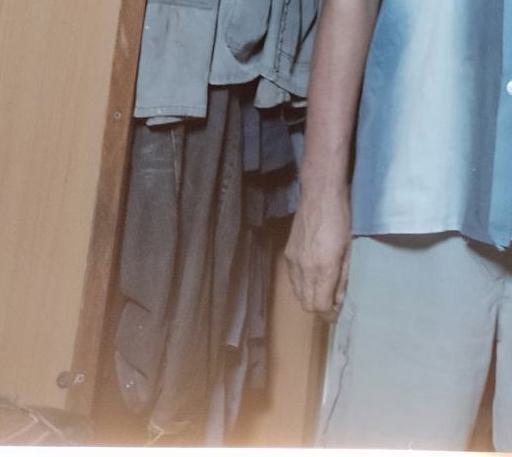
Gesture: no_gesture